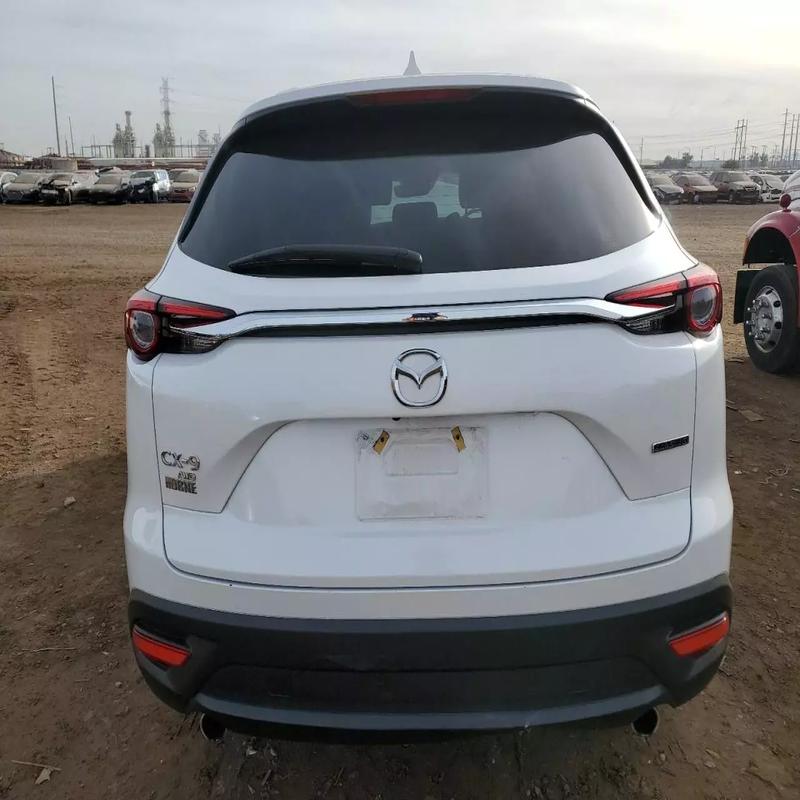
Aucun dommage détecté.
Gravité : aucun